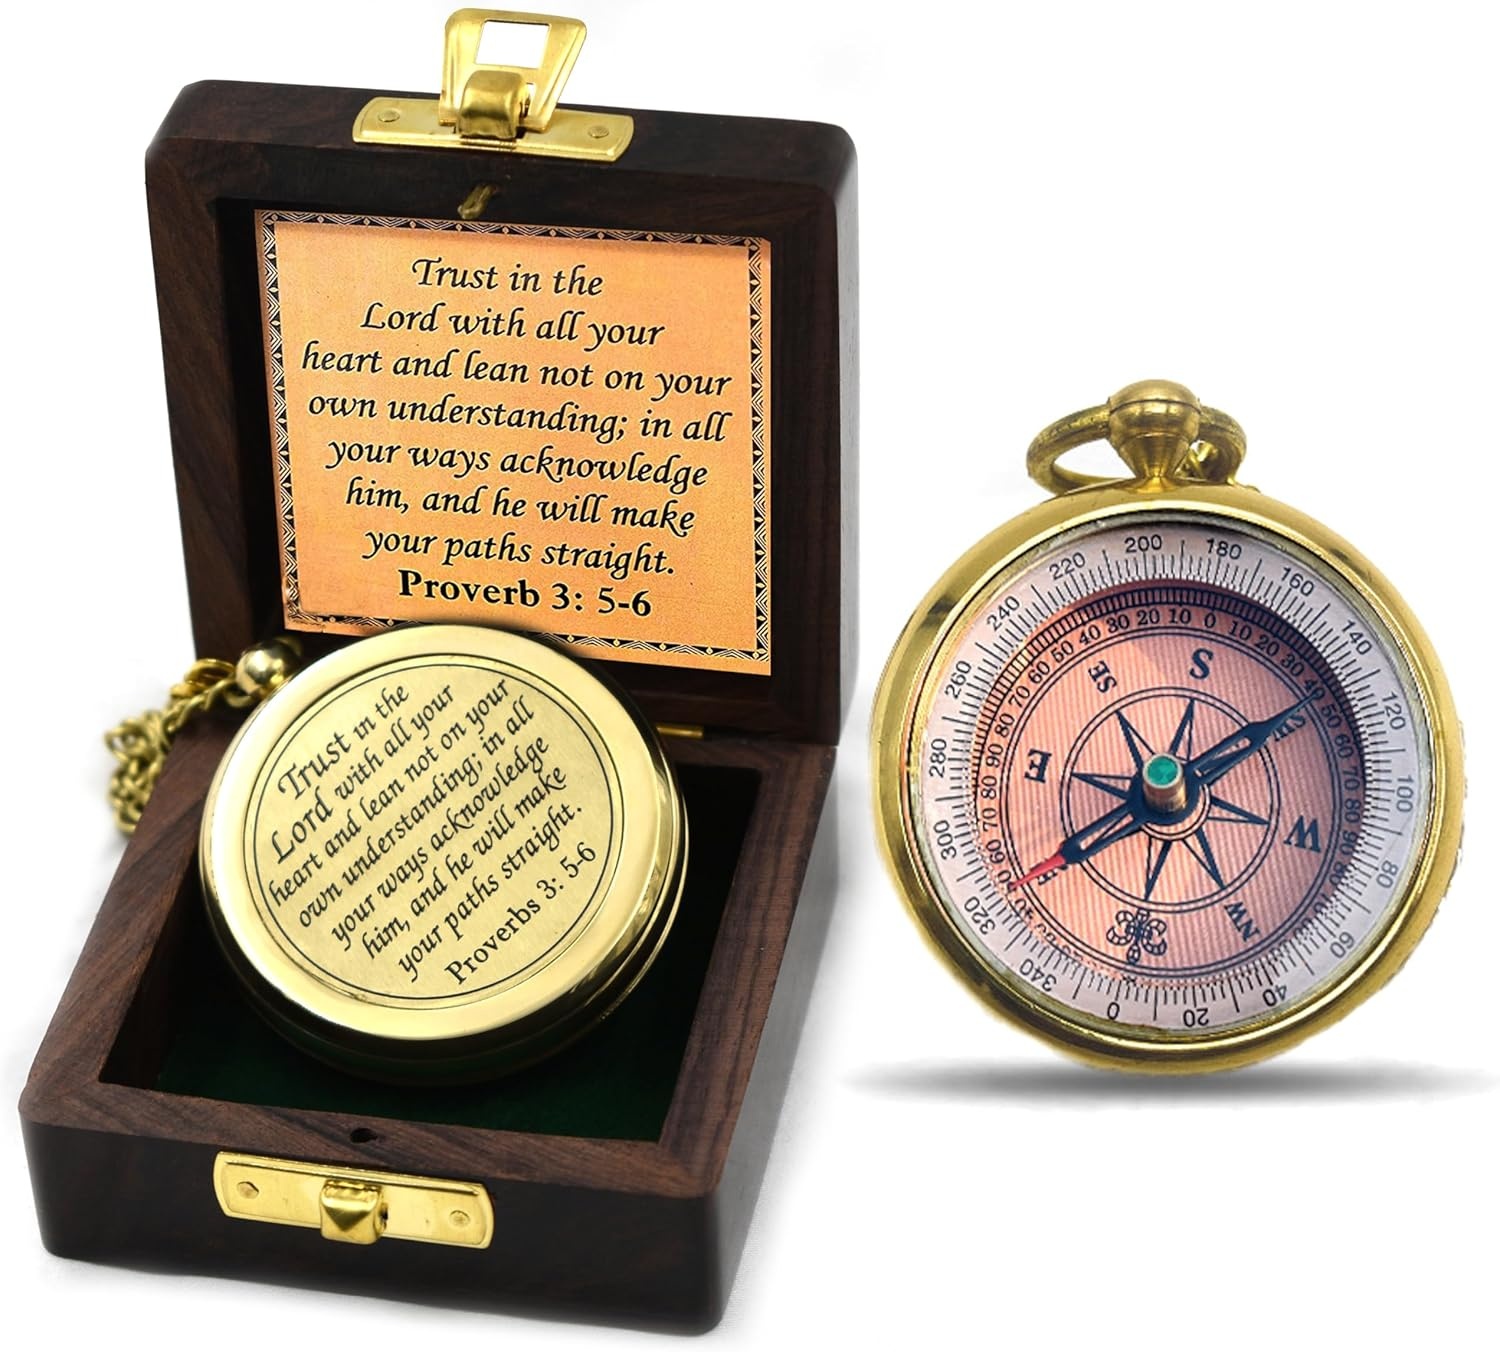
Trust in The Lord With All Your Heart - Proverbs 3:5-6 Quote Engraved Compass With Wooden Box, Greeting Card, Gift Compass, Graduation Day Gifts 2024 for Women Men Boys Girls
Overview Brand : TA dizayn Material : Brass Product Dimensions : 3"L x 3"W Special Feature : Portable, Magnetic Compass For Navigation, Home Office Decor Map scale : Standard Navigation Scale About this item Solid Brass Compass Antiquated Brass Finish With Trust in The Lord with All Your Heart -Proverbs 3: 5-6 Quote Engraved Compass with Wooden Box Size-Compass: 3 Inches , Box Size: 3 x 3 x 1.5 inches. A truly impressive and unique gift for your loved one and for various occasions. Father's day gifts, Christmas gifts Encouragement & Appreciation Gifts :- college graduation gifts for him, cool high school graduation gifts, high school graduation gifts, best graduation gifts ,compass for kids ,religious gifts ,inspirational gifts, Gifts for Teen Age, Graduation Gifts, Religious Gifts, Confirmation Gifts, Baptism Gifts, Best Easter, Birthday Gifts, Baptism Gifts for Boys Baptism gifts for boys & girls of all ages :- The North of this compass has been replaced with LORD - our TRUE North , making it a perfect baptism gift for boys, son, grandson, godson, daughter , niece or nephew. A God connecting birthday gift for him or her. Best Gift For -college graduation gifts for him, cool high school graduation gifts, high school graduation gifts, best graduation gifts ,compass for kids ,religious gifts ,inspirational gifts,Gifts for Teen Age, Graduation Gifts, Personalized Compass,Religious Gifts, Confirmation Gifts, Baptism Gifts, Best Easter,Birthday Gifts,Baptism Gifts for Boys Graduation Gift - Unique Keepsake Gift Box :- This handmade compass comes in a solid wooden keepsake gift box and will make a wonderful Graduation day gift for boys & girls. Christmas gifts for men women boys girls.
Brand: TADIZAYN
Category: Sporting Goods > Outdoor Recreation > Camping & Hiking > Navigational Compasses > Magnetic Navigational Compasses